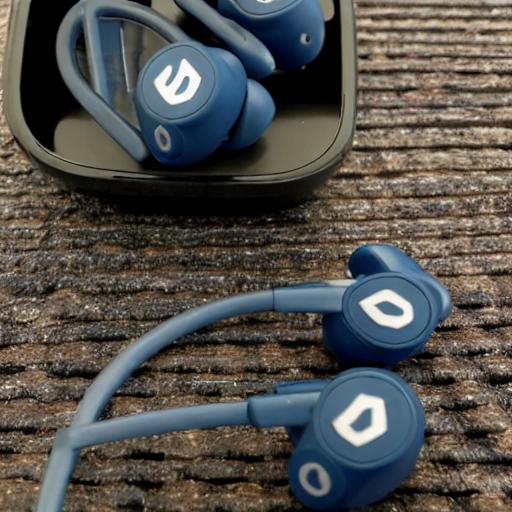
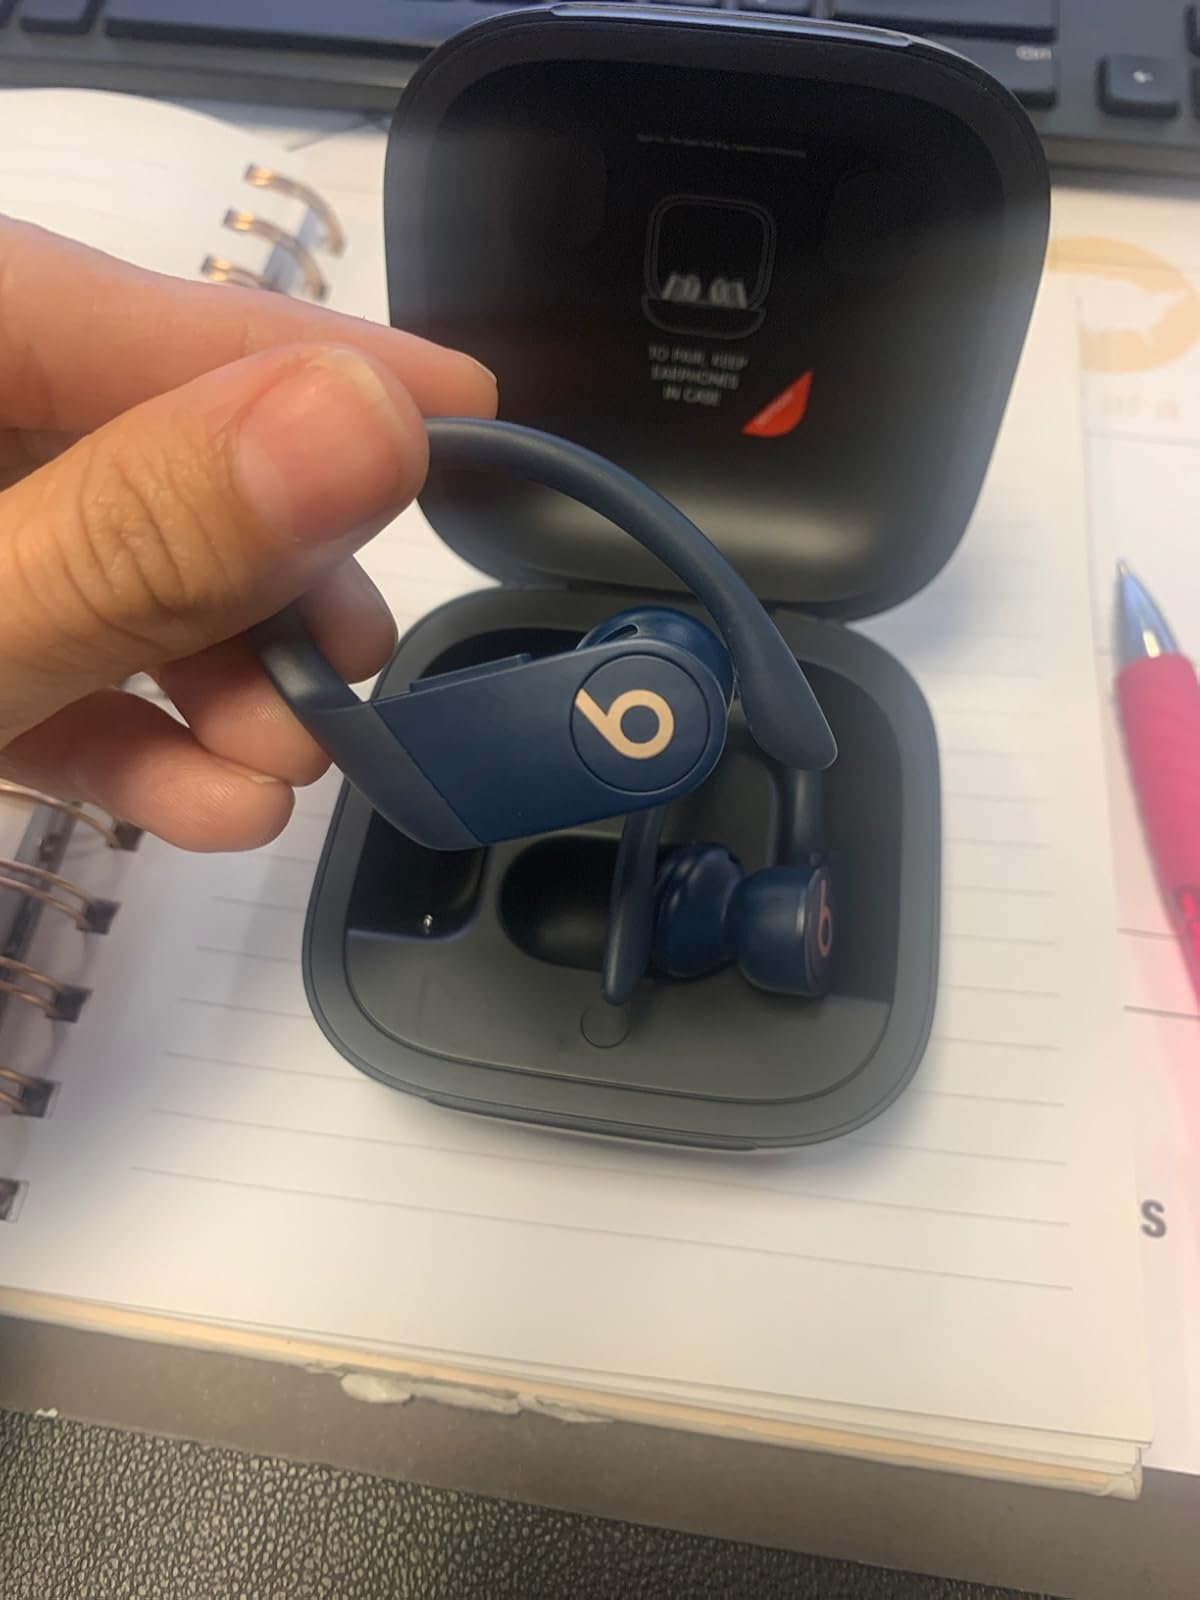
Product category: earbuds
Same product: no